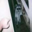
Label: raccoon